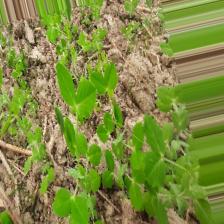
Label: Normal